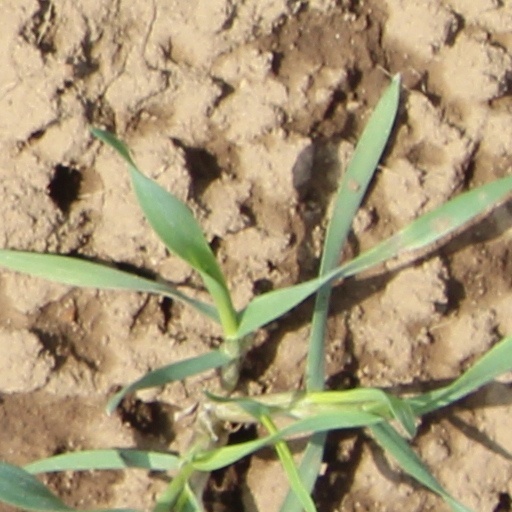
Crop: wheat